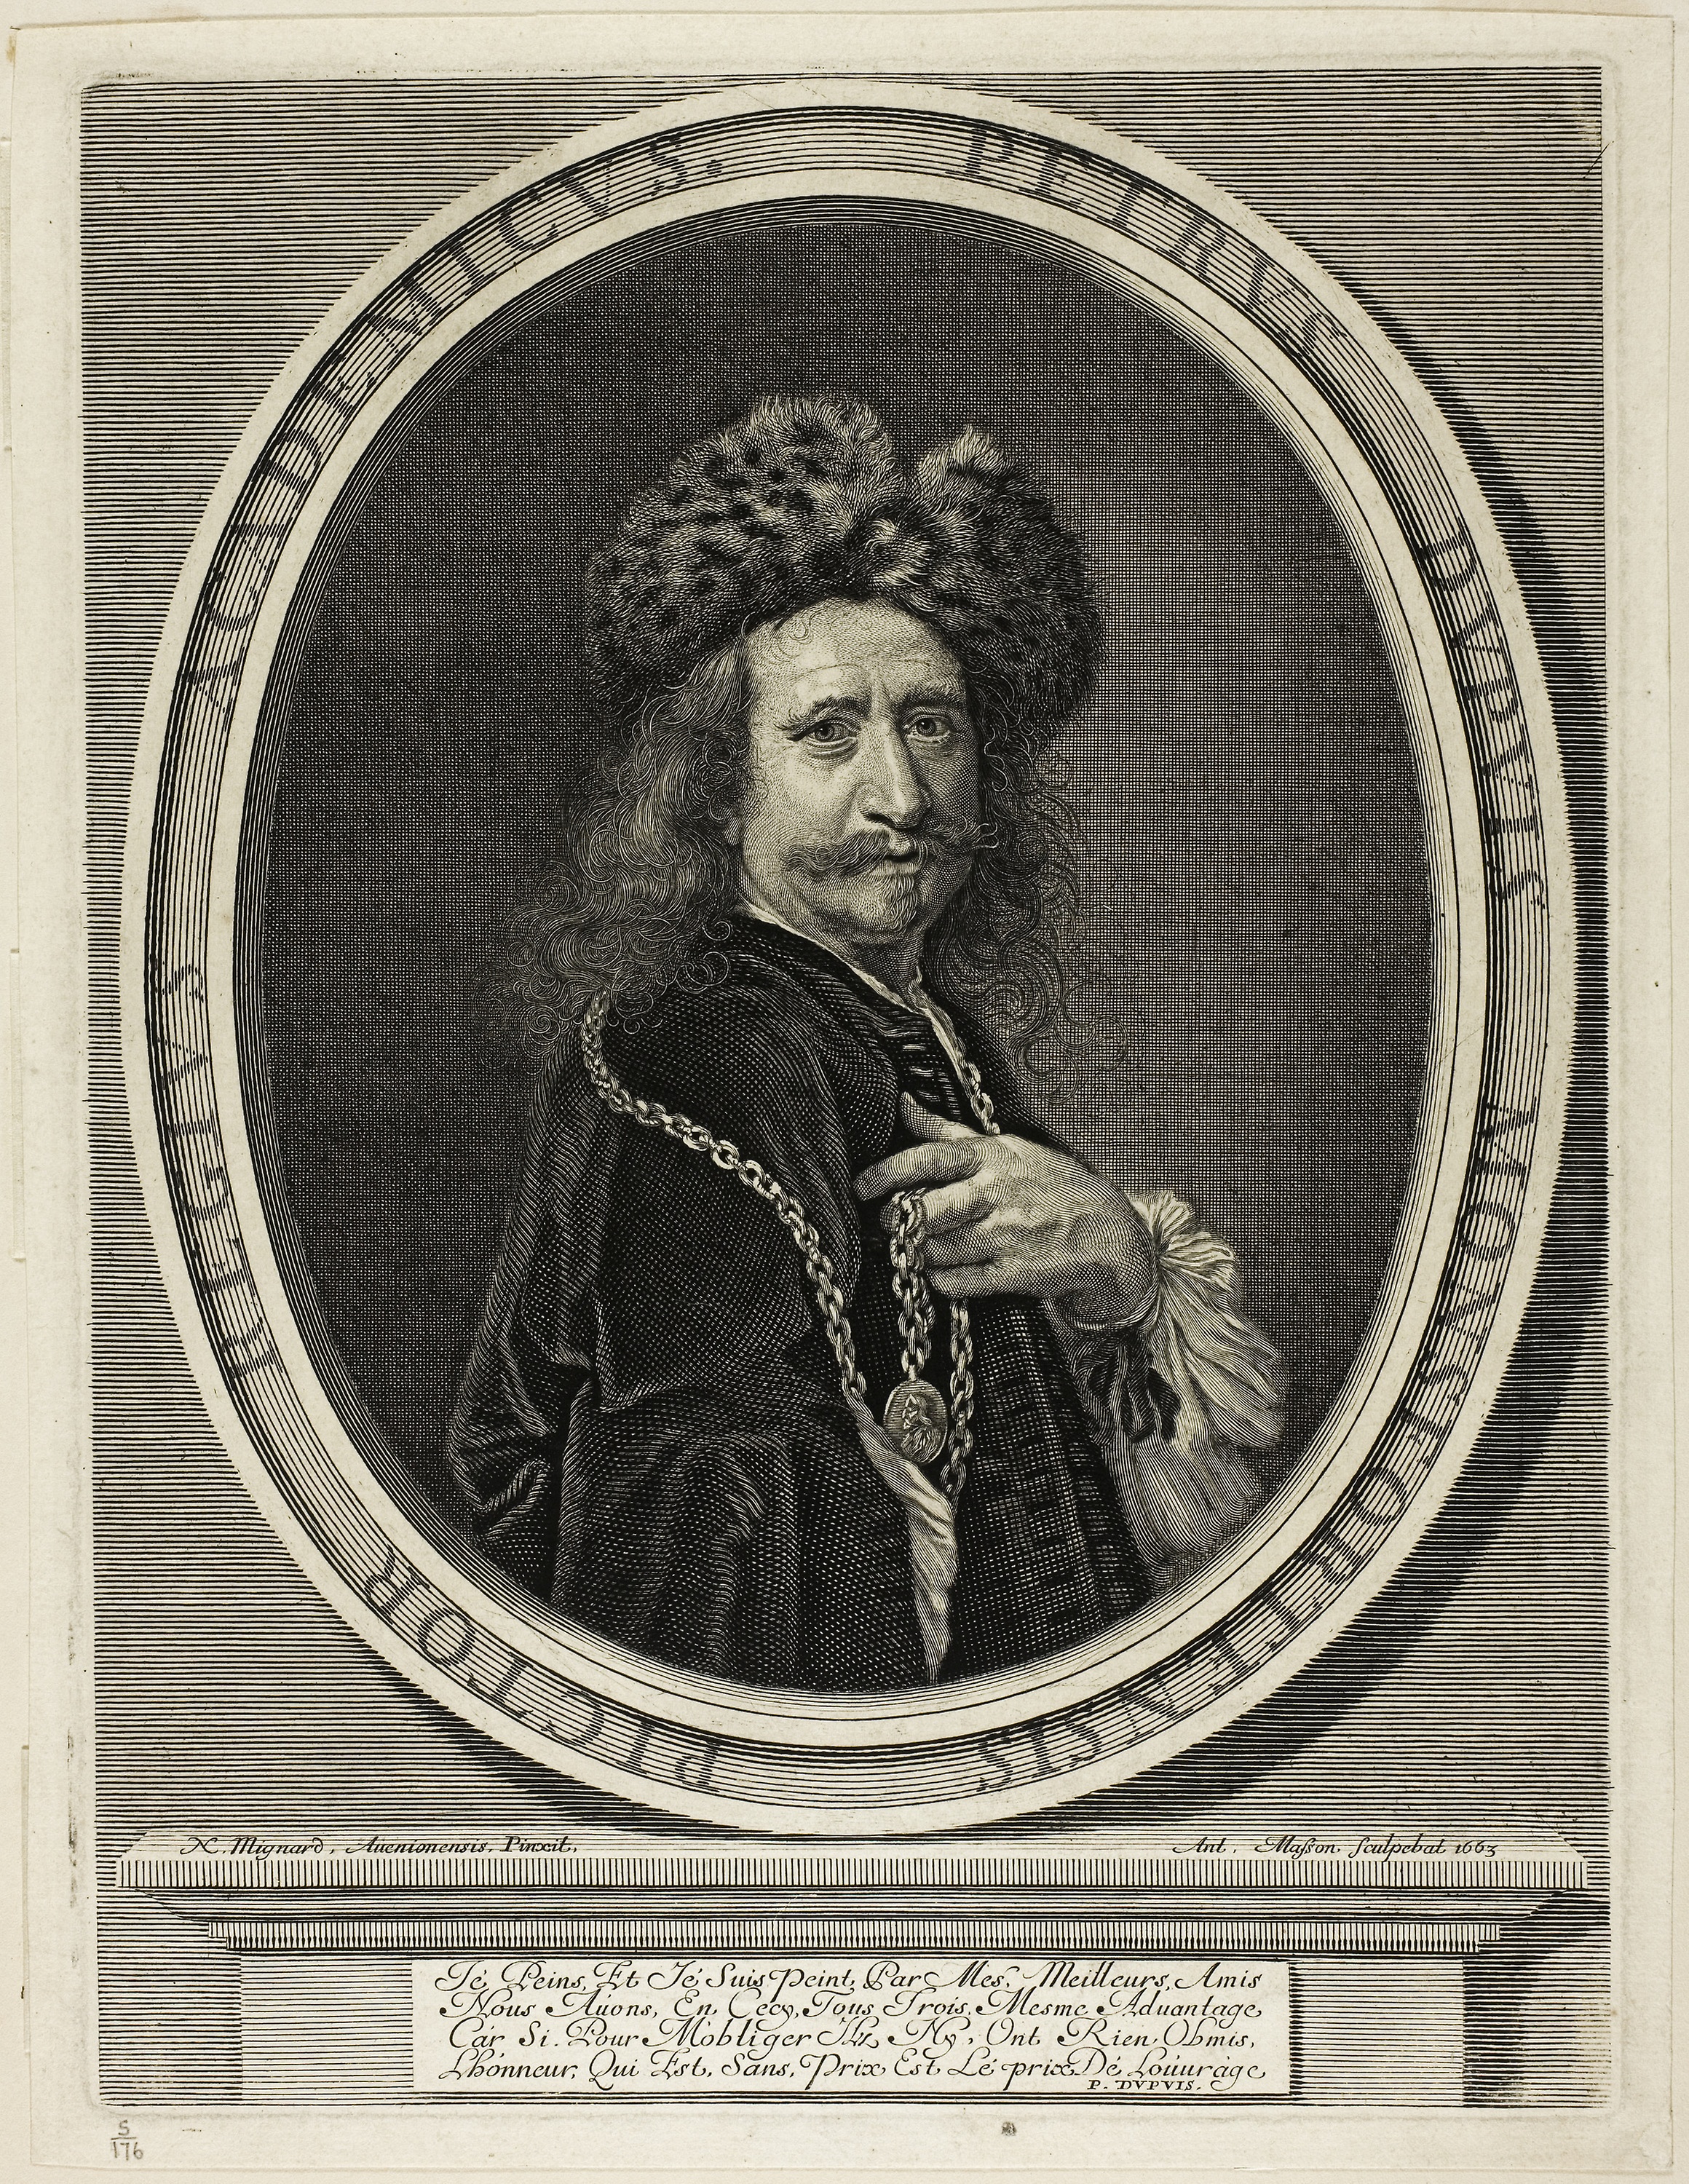
photograph, history, black and white, art, vintage clothing, picture frame, portrait, stock photography, antique